Back in the Seventies

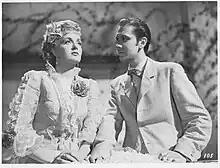

Back in the Seventies (Spanish:Allá en el setenta y tantos) is a 1945 Argentine historical melodrama film of the classical era of Argentine cinema, directed by Francisco Múgica and starring Silvana Roth, Carlos Cores and Felisa Mary. Roth plays Cecilia Ramos, a fictionalized version of Élida Paso (1867-1893) an Argentine pharmacist who became the first woman from South America to graduate from a university.